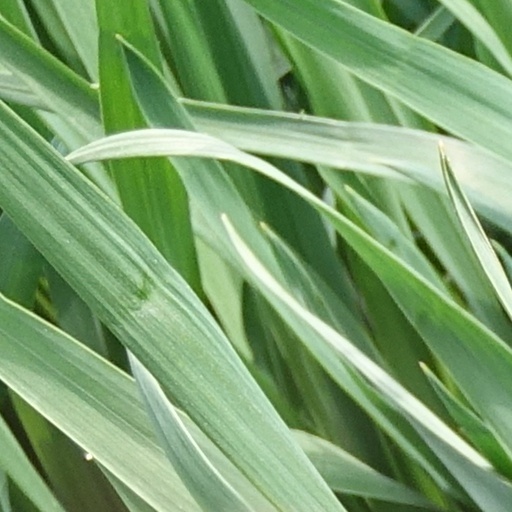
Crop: wheat